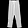
Label: Trouser